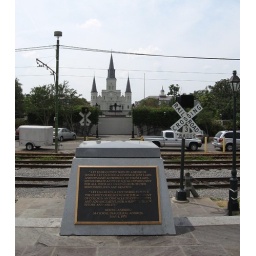
view of a neat building from the river in the French Quarter...I should figure out what that is